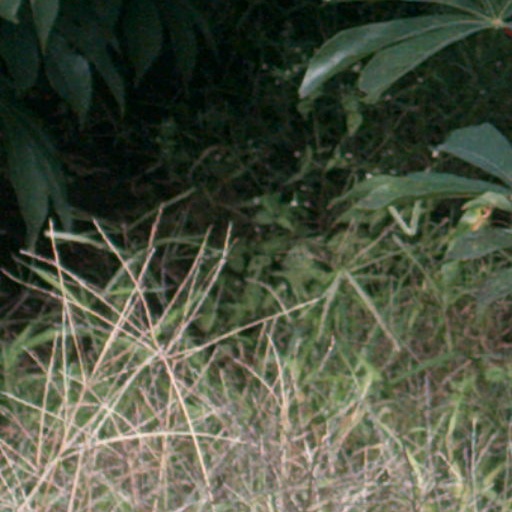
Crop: cassava